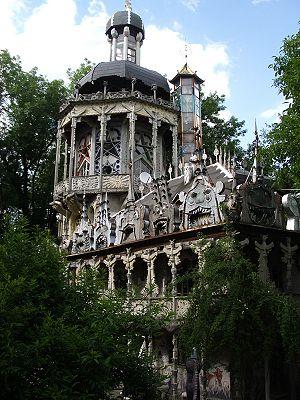
Bruno Weber est un architecte et sculpteur suisse, artiste rattaché au courant du réalisme fantastique.